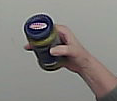
Product: barilla_pesto